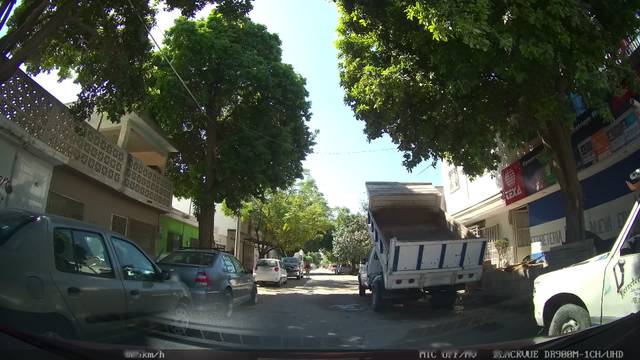
Region: Mexico
Coordinates: 25.554, -103.415